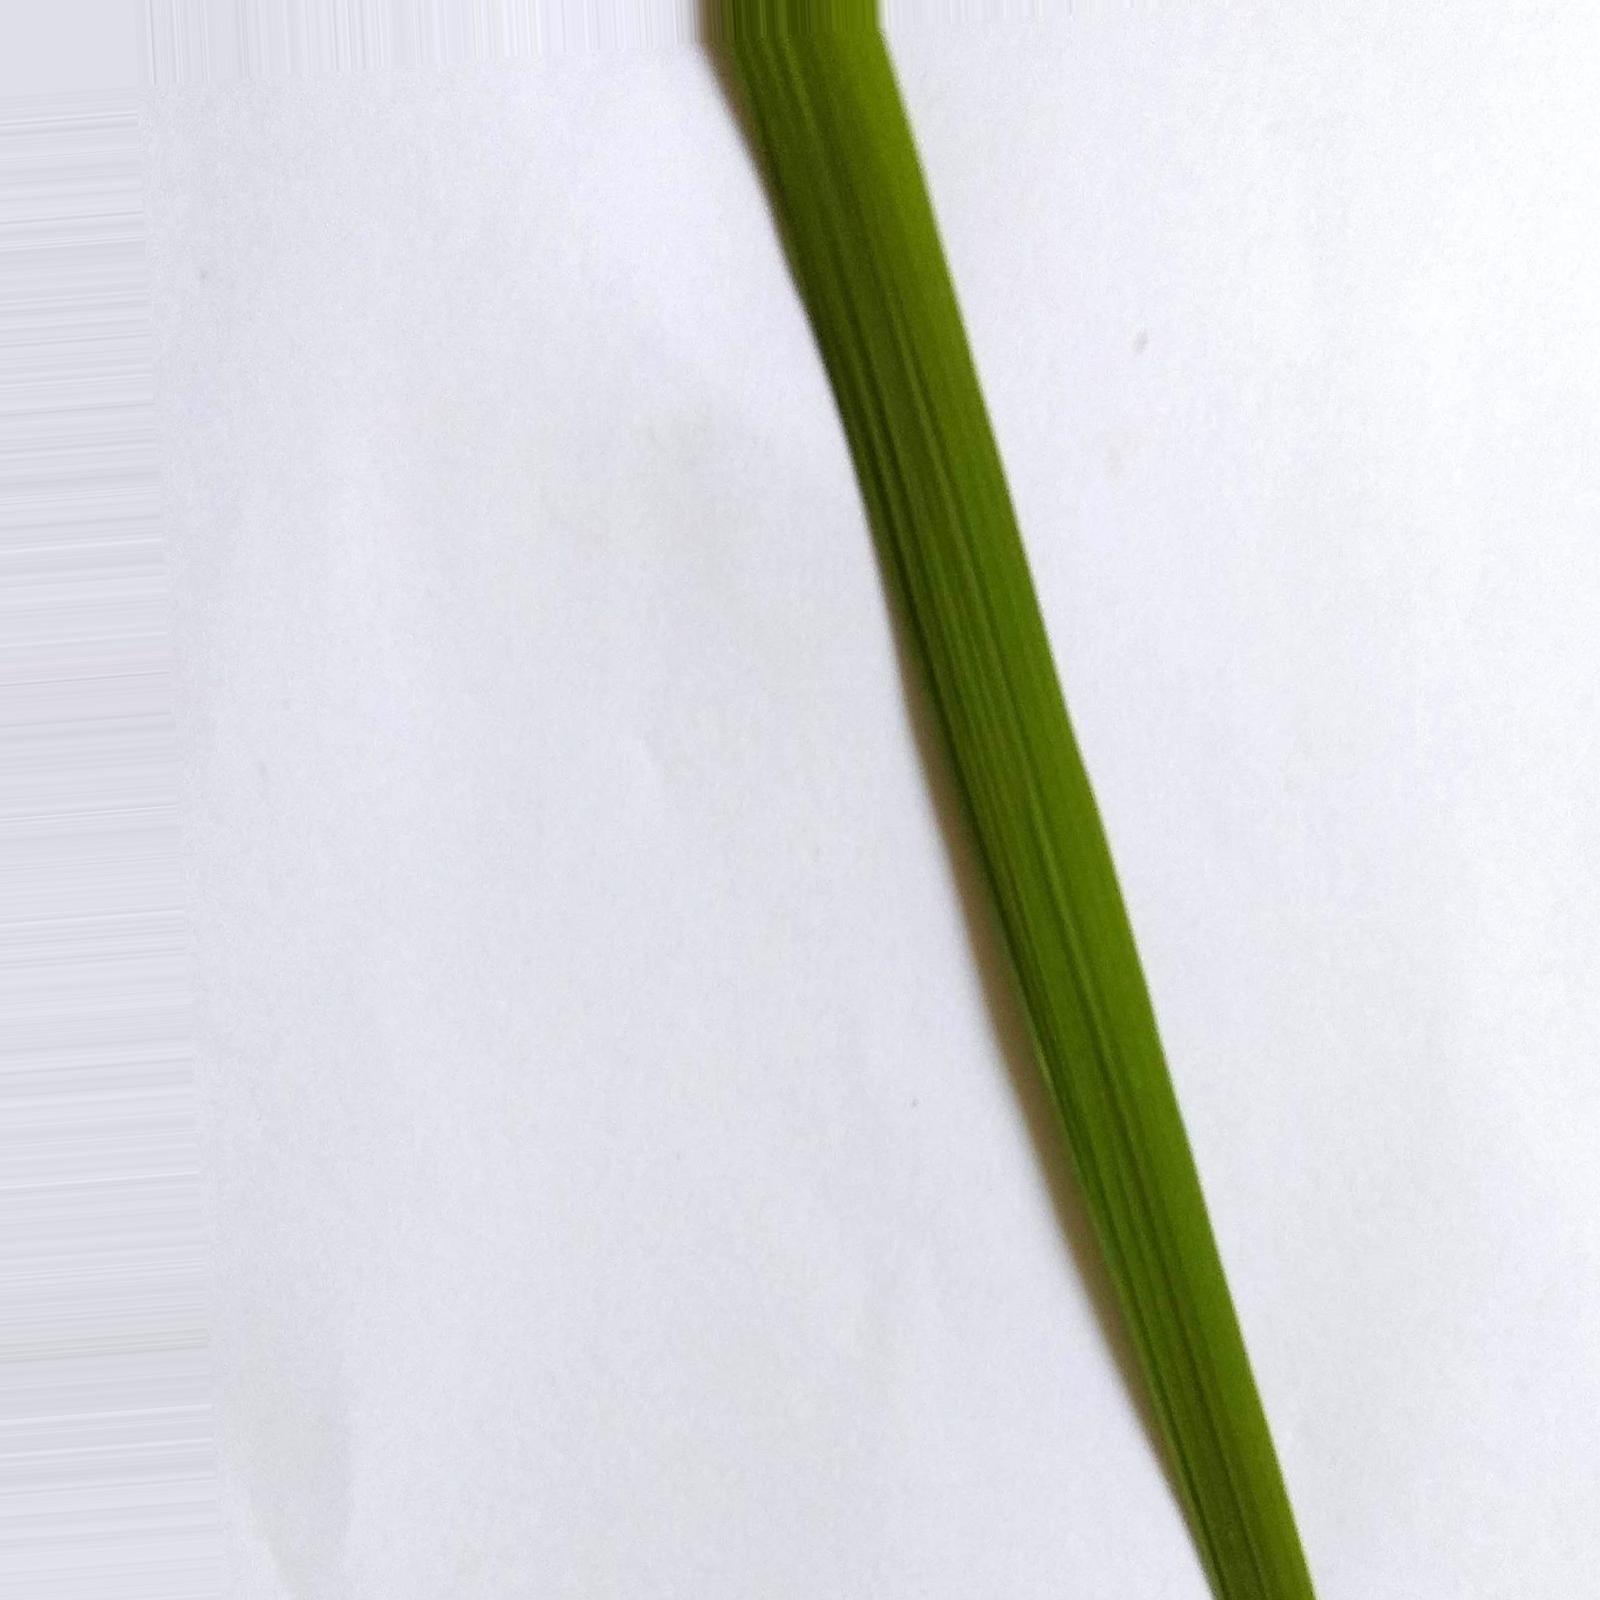
Nhãn: Healthy